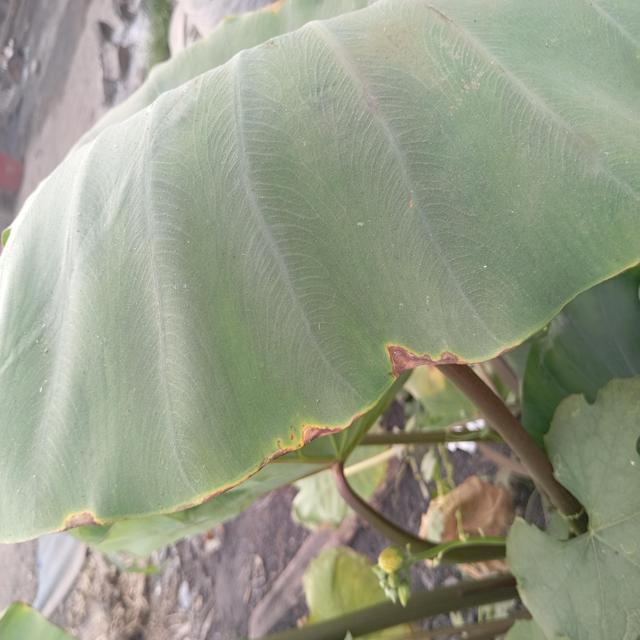
Label: Mid_Blight